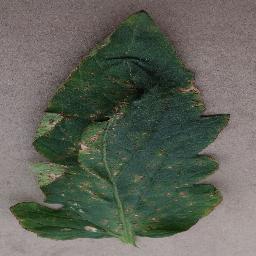
Label: Tomato___Bacterial_spot